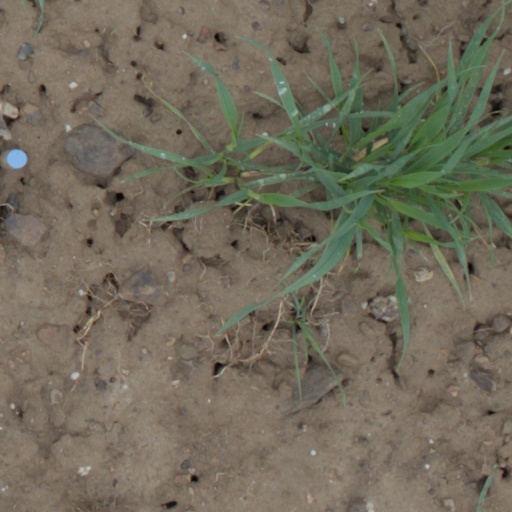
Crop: wheat